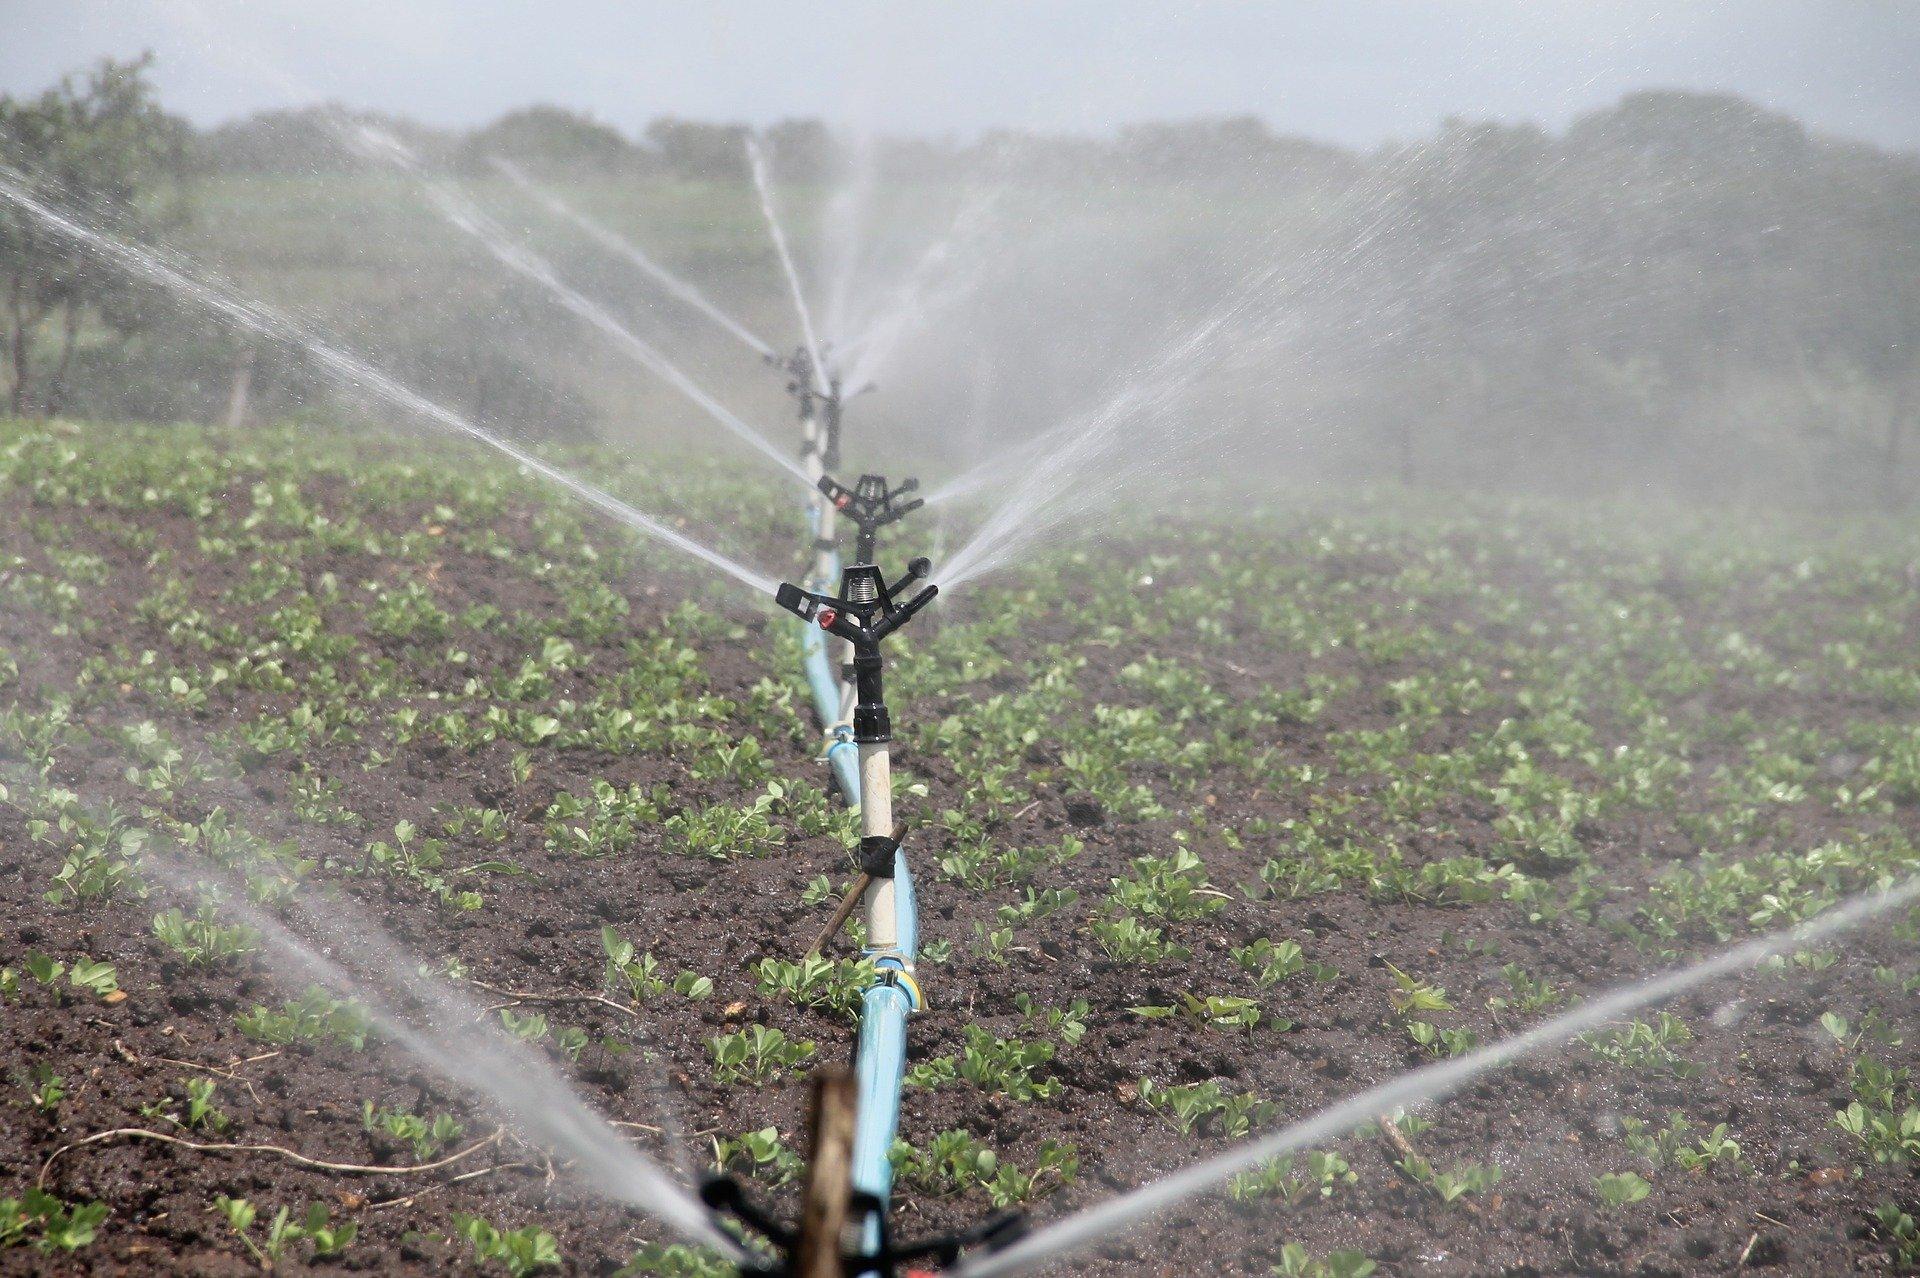
Mfumo wa umwagiliaji unaonekana ukinyunyizia maji mimea midogo shambani. [cs] Sprinkler [cs] kadhaa zimewekwa kwenye bomba la samawati, zikitoa maji kwa pande zote. Udongo unaonekana kuwa mweusi na wenye unyevu.